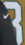
Number: 3